Ski flying

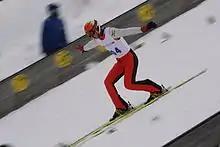
Telemark landing

Once the athlete has taken flight, characteristics similar to that of a glider come into force. Ski flyers are able to cover such tremendous distances and land safely primarily due to the skis they use, which are substantially wider and longer than their cross-country or Alpine skiing counterparts. Each ski is first clipped in securely at the front of the boot, which is placed nearer the tail end of the ski and has an exaggerated forward slant. The heel of the boot is then attached to a wedge on the ski using a hinged binding peg and backup strap, allowing the athlete to lean forward into their preferred aerodynamic position and spread the skis wide apart.